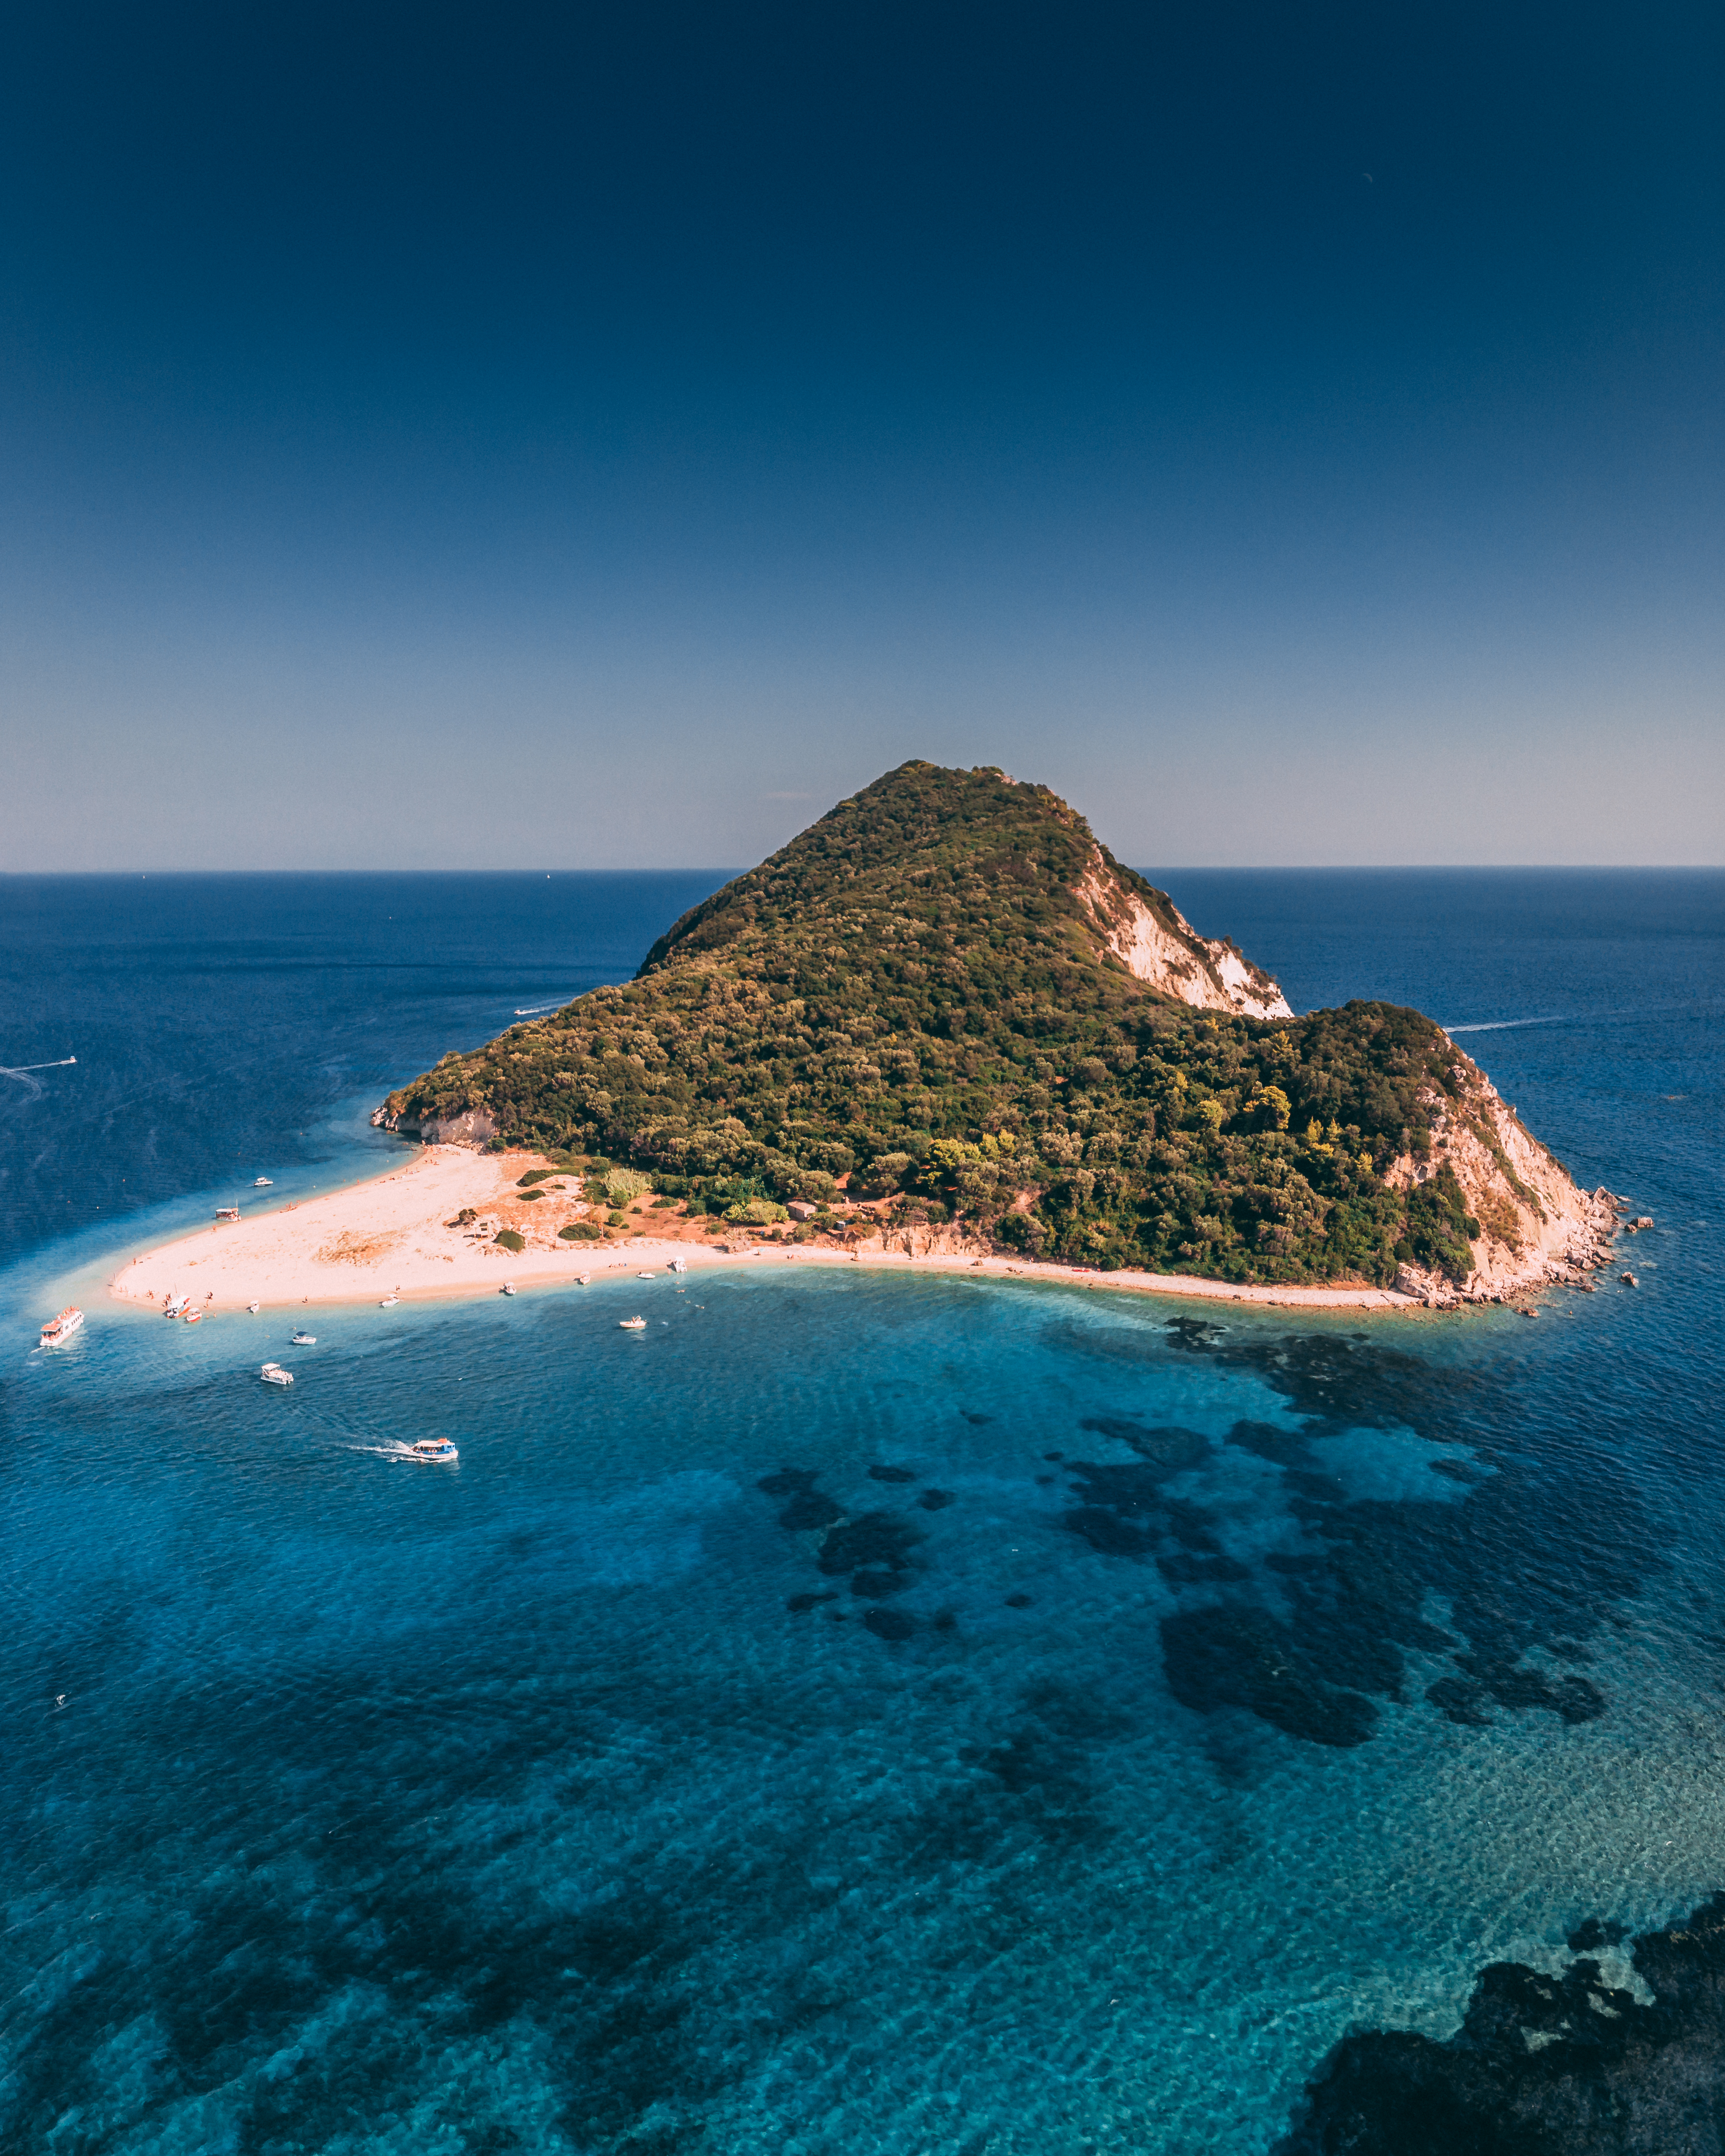
body of water, sea, blue, coastal and oceanic landforms, ocean, sky, coast, islet, azure, tropics, promontory, island, water, bight, archipelago, headland, mountain, rock, tourism, vacation, cape, landscape, beach, Seamount, horizon, wave, bay, klippe, lagoon, cliff